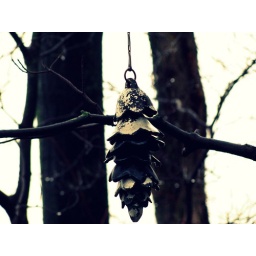
an ornament in a tree at my grandmothers house in Portage Michigan